Vlastimil Dlab

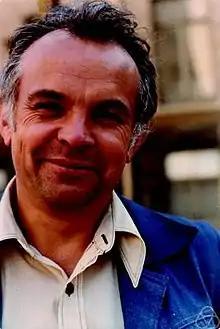
Vlastimil Dlab

Vlastimil Dlab (born 5 August 1932) is a Czech-born Canadian mathematician who has worked in Czechoslovakia, Sudan, Australia and especially Canada where he founded and led an influential department of modern mathematics.